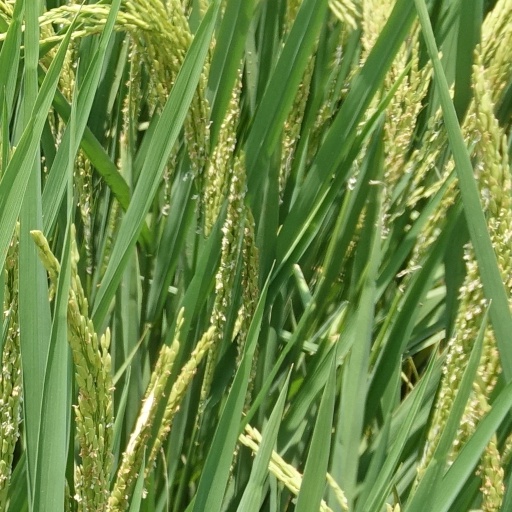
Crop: rice